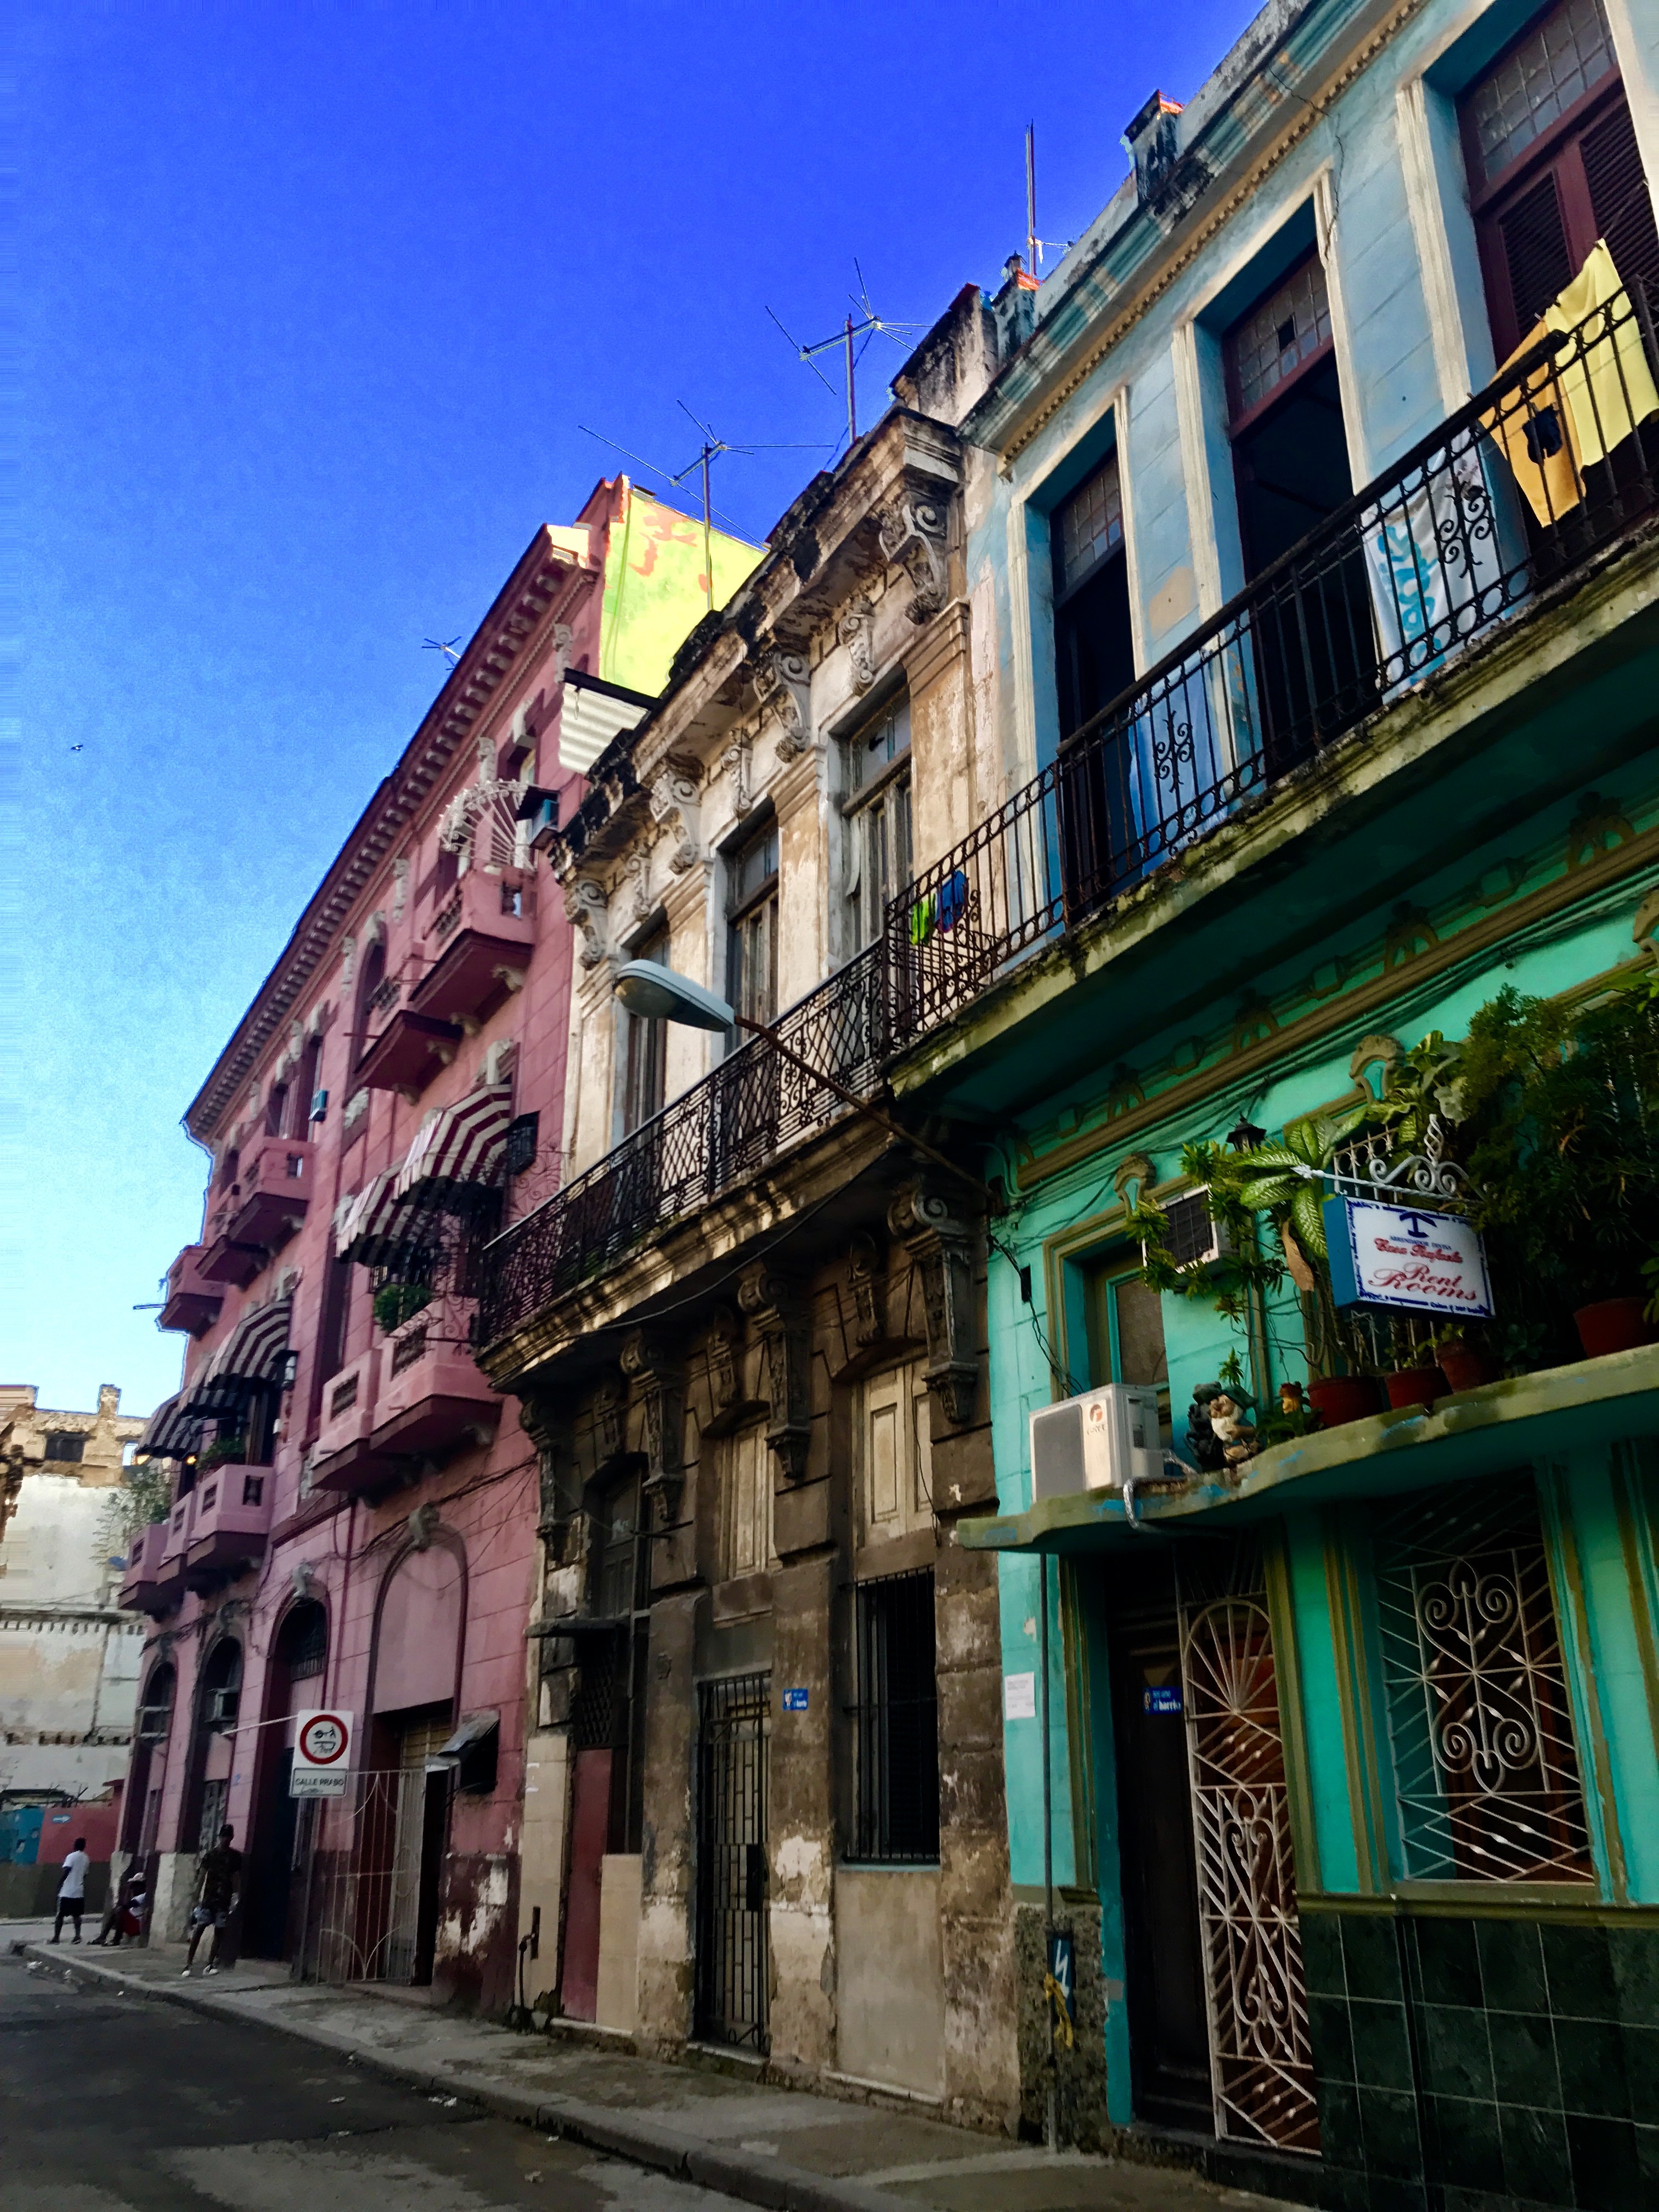
architecture, sunset, road, street, house, town, alley, city, cityscape, downtown, travel, color, facade, colorful, cuba, streets, infrastructure, neighbourhood, urban area, residential area, human settlement